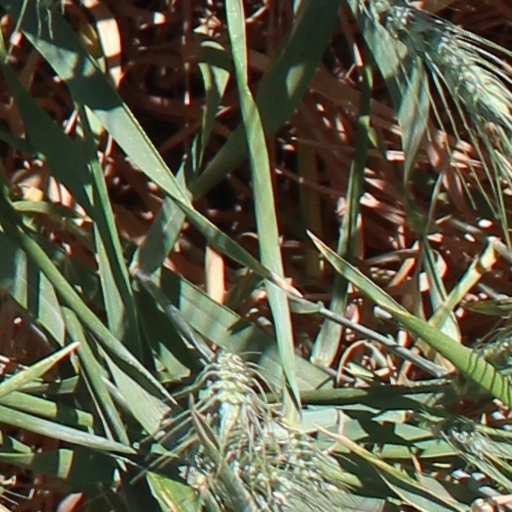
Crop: wheat